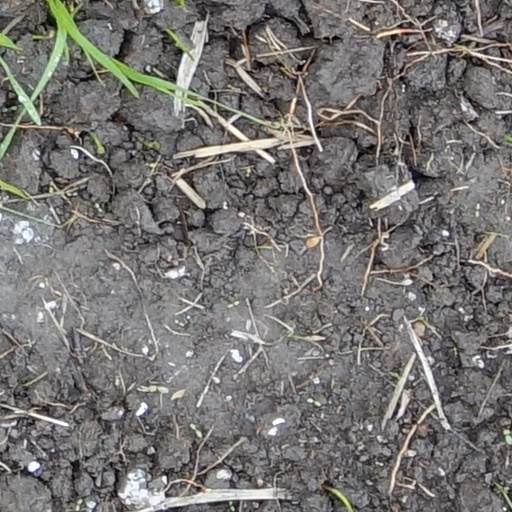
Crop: wheat